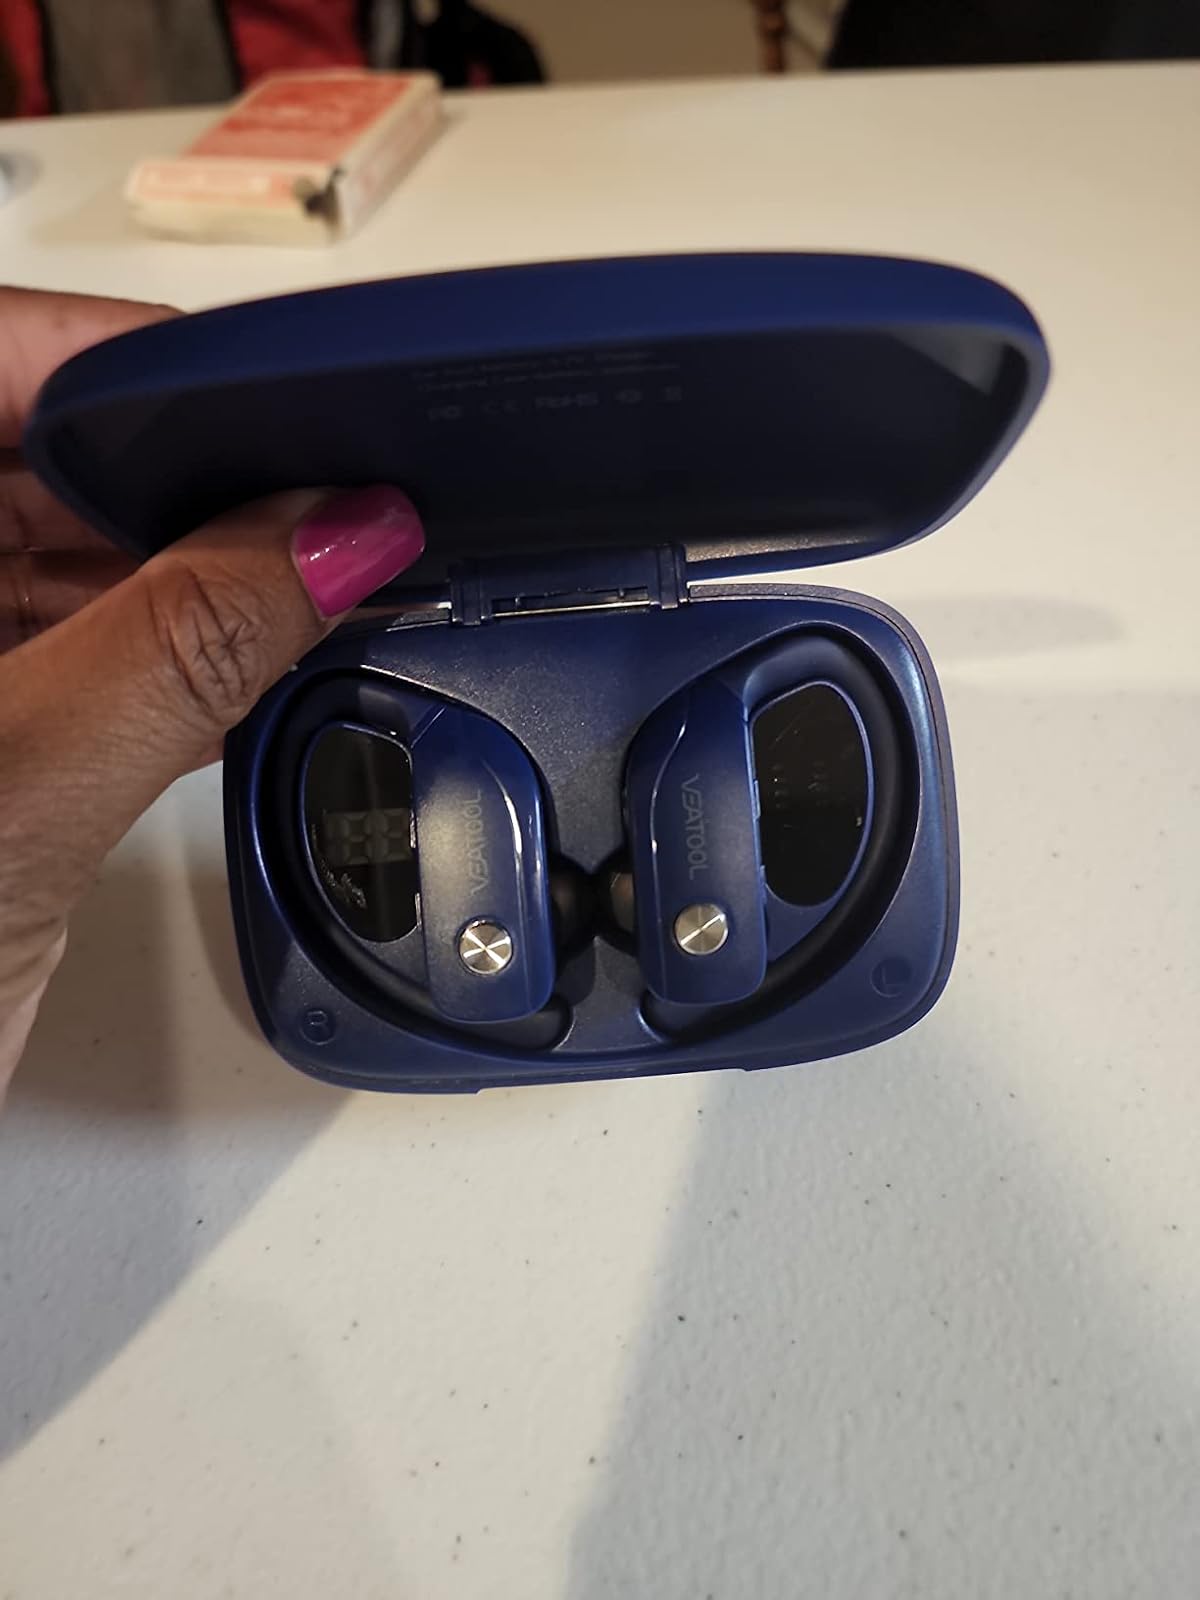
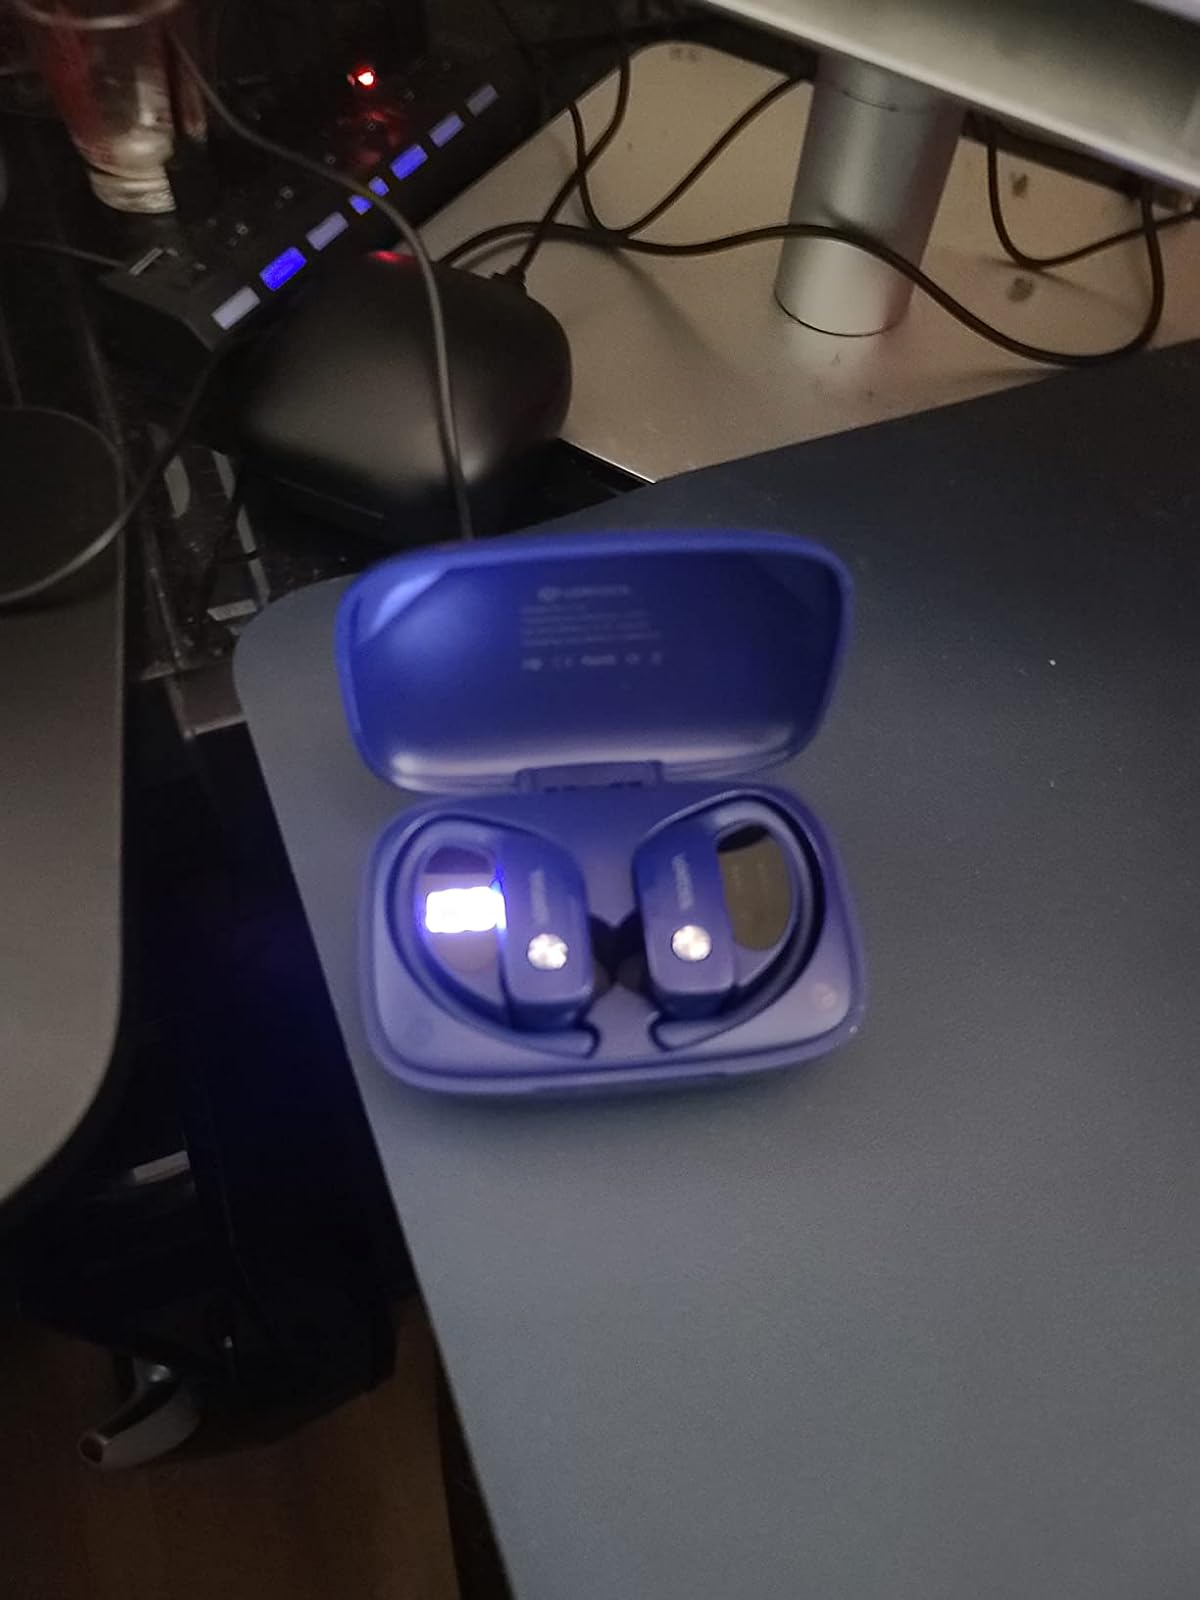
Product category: earbuds
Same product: yes